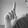
ASL letter: L